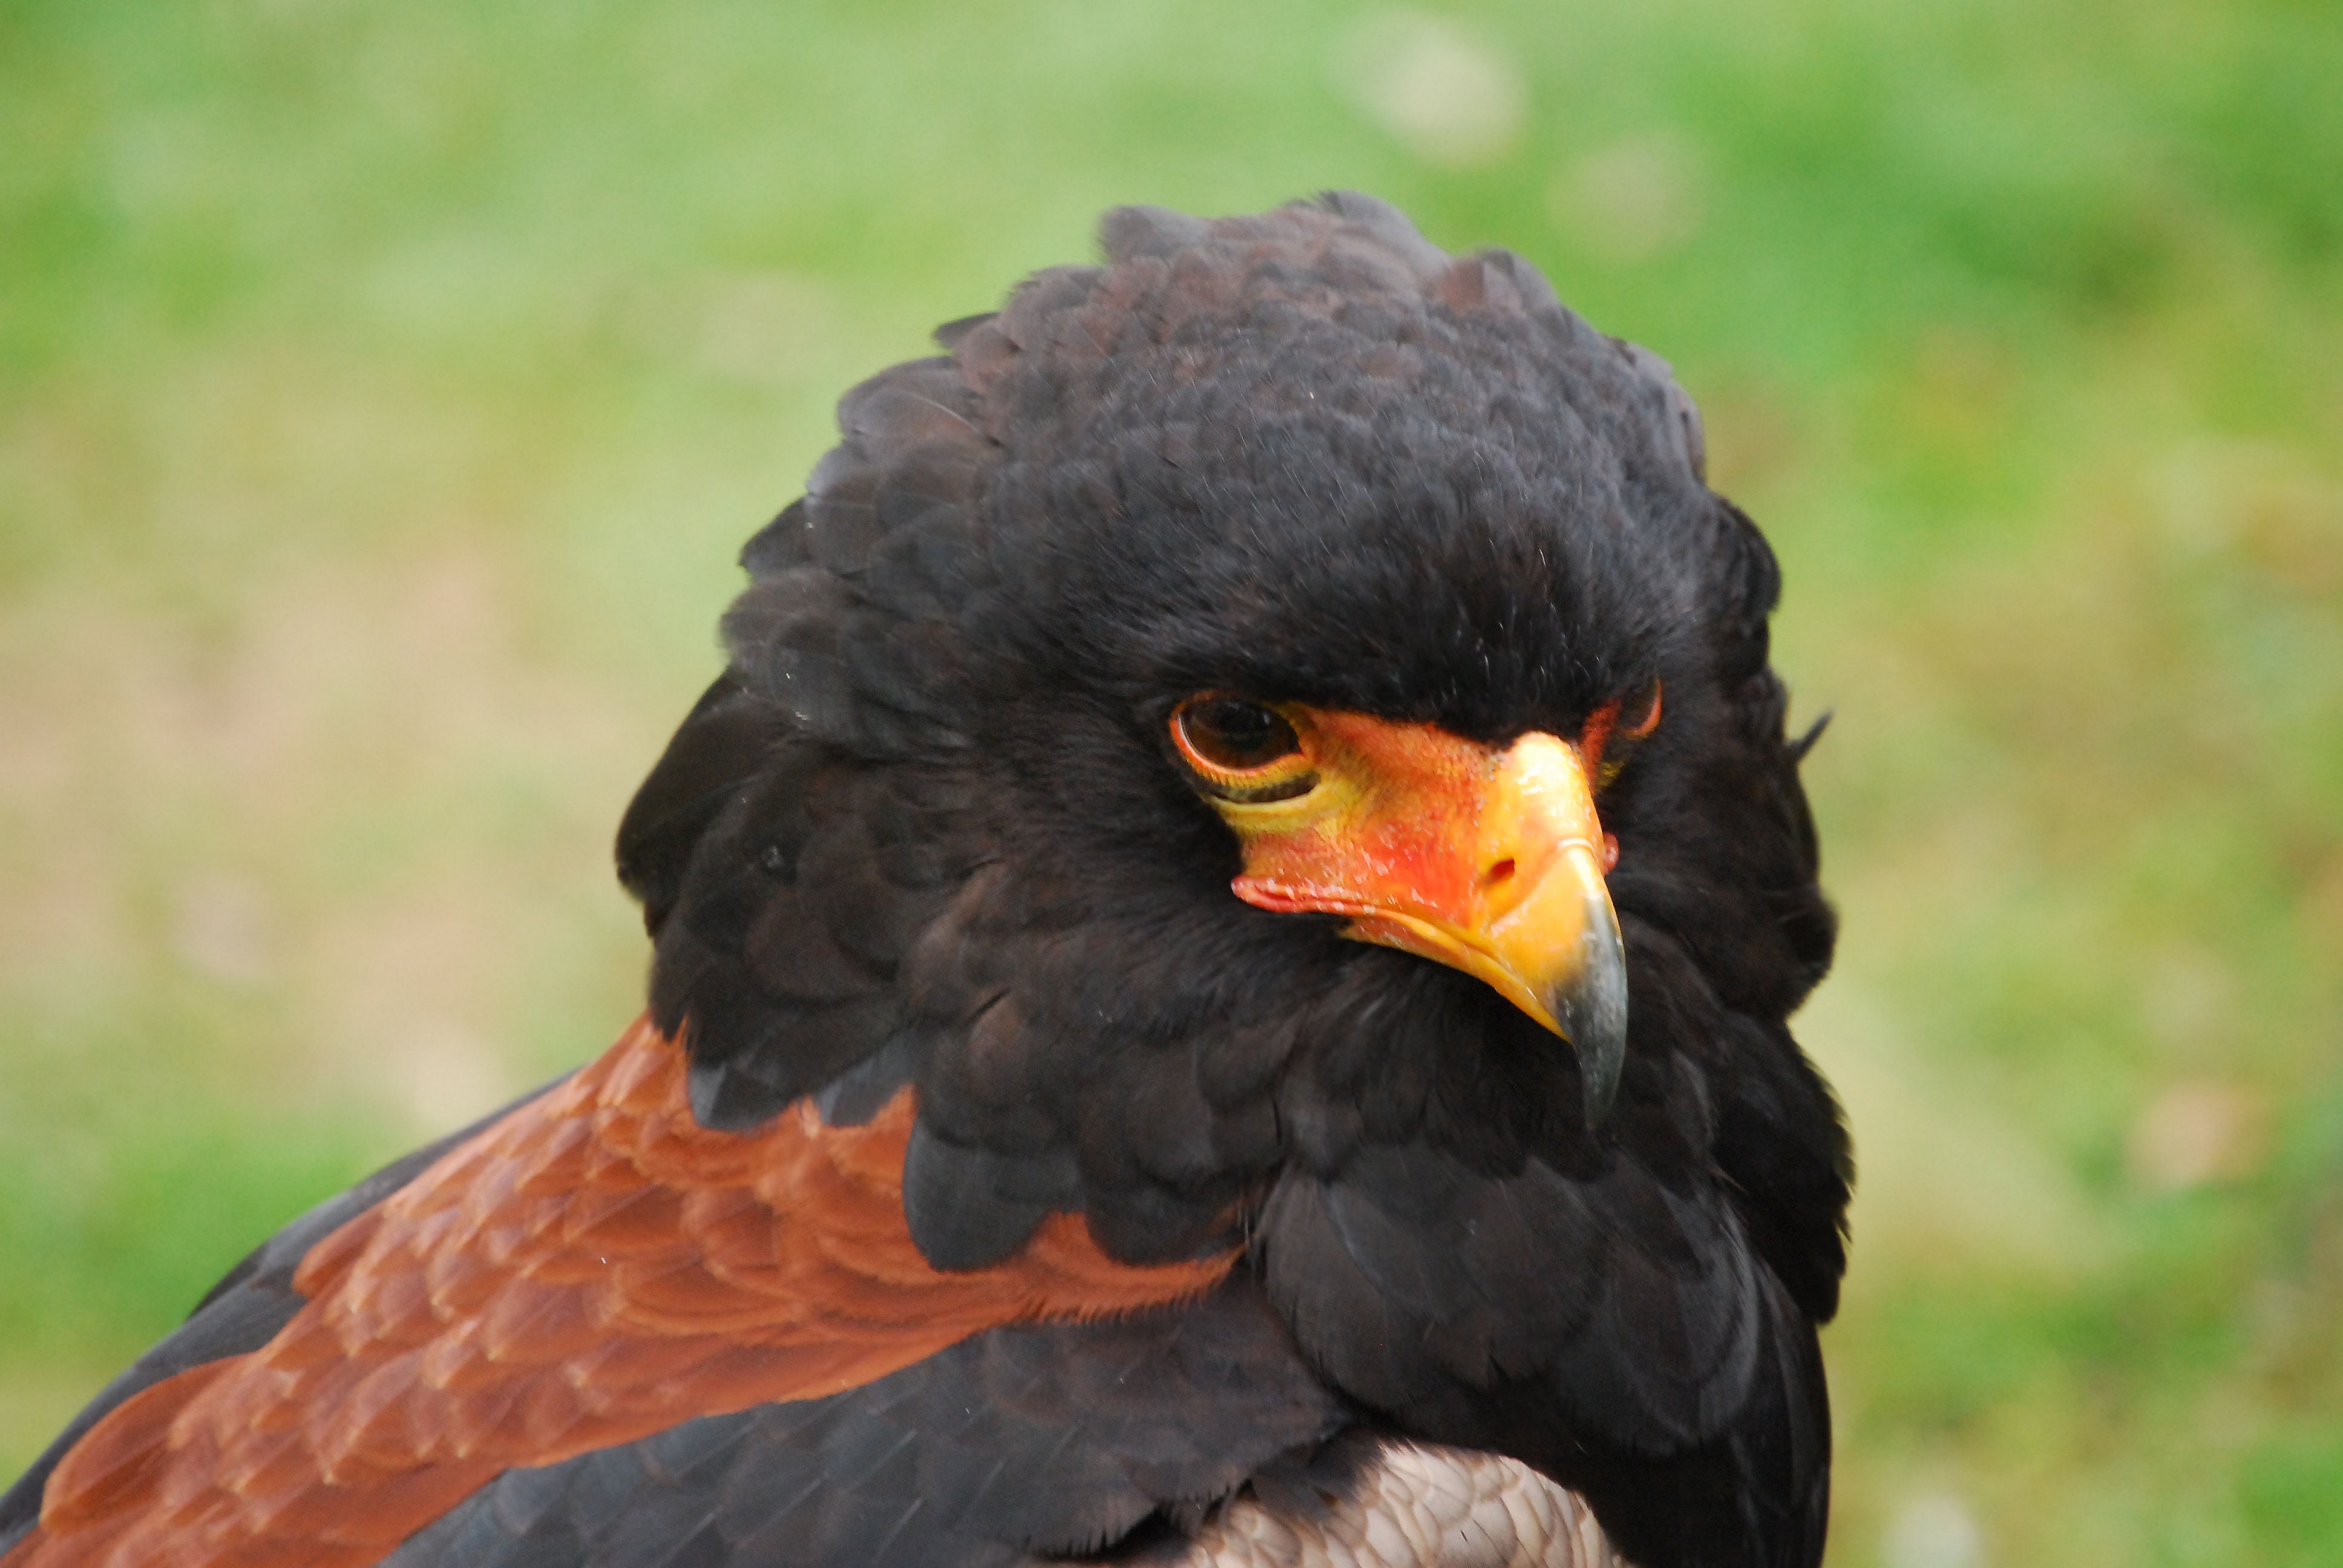
bird, wildlife, beak, eagle, predator, fauna, bird of prey, close up, vertebrate, blackbird, bateleur